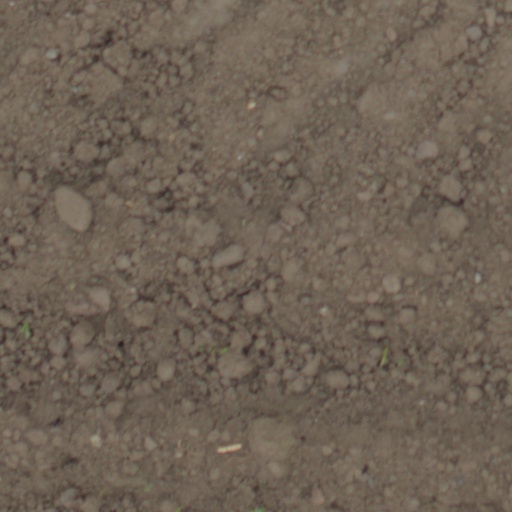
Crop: wheat